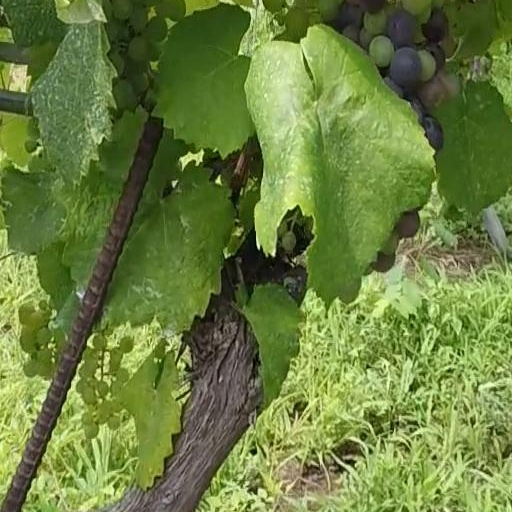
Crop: grape